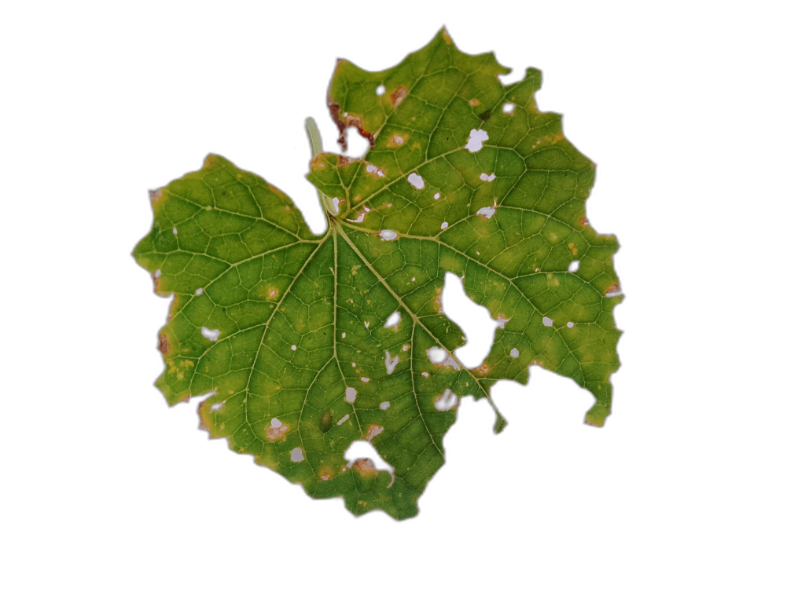
Crop: Zucchini
Label: Xanthomonas_Leaf_Spot